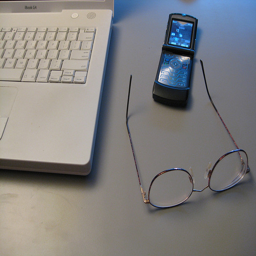
A pair of glasses sitting on a desk next to a cell phone and laptop.
a cellphone and some glasses on a table
Laptop computer next to cell phone and eyeglasses on table.
A laptop computer, pair of glasses and a cell phone sitting on a desk.
A pair of glasses and a cell phone next to a laptop.